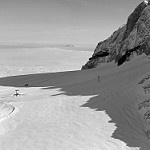
Label: B & W